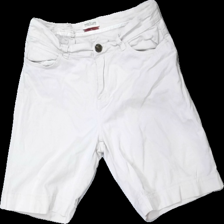
View: front
Type: Shorts
Category: Ladies
Brand: Park Lane
Colors: Pink
Material: 100% cotton
Cut: Regular
Size: 40
Season: All
Stains: Major
Damage: fläckar
Damage location: bottom right
Damage 2: fläckar
Damage 2 location: bottom left
Damage 3 location: top right
Price range: <50
Recommended usage: Export
Description: rosa shorts, fläckar på båda benen